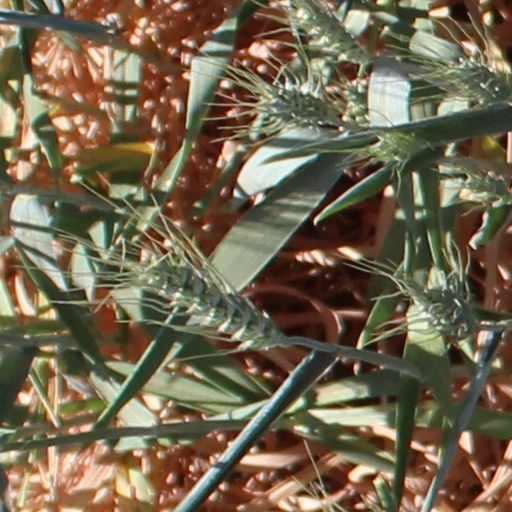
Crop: wheat